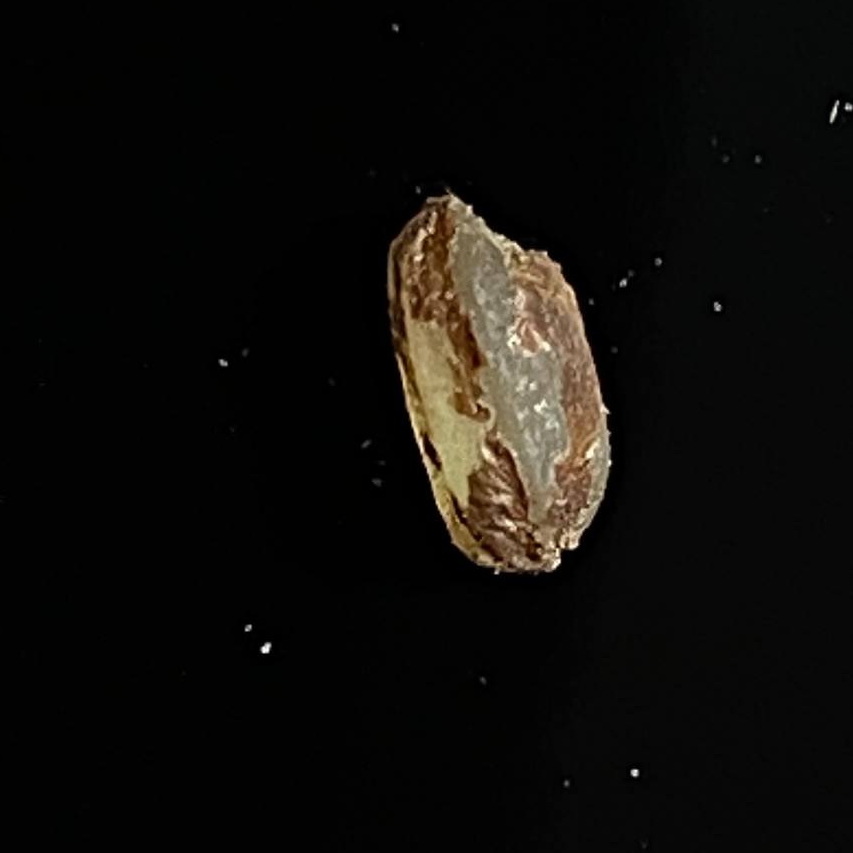
Rice variety: Lal_Aush